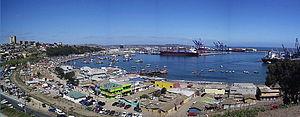
San Antonio est une commune du Chili et la capitale de la Province de San Antonio elle-même rattachée à la Région de Valparaíso. San Antonio est un des principaux ports du Chili.
Le phare de Punta Panul est un phare actif situé à 7 km au nord du port de San Antonio, dans la Région de Valparaíso au Chili.